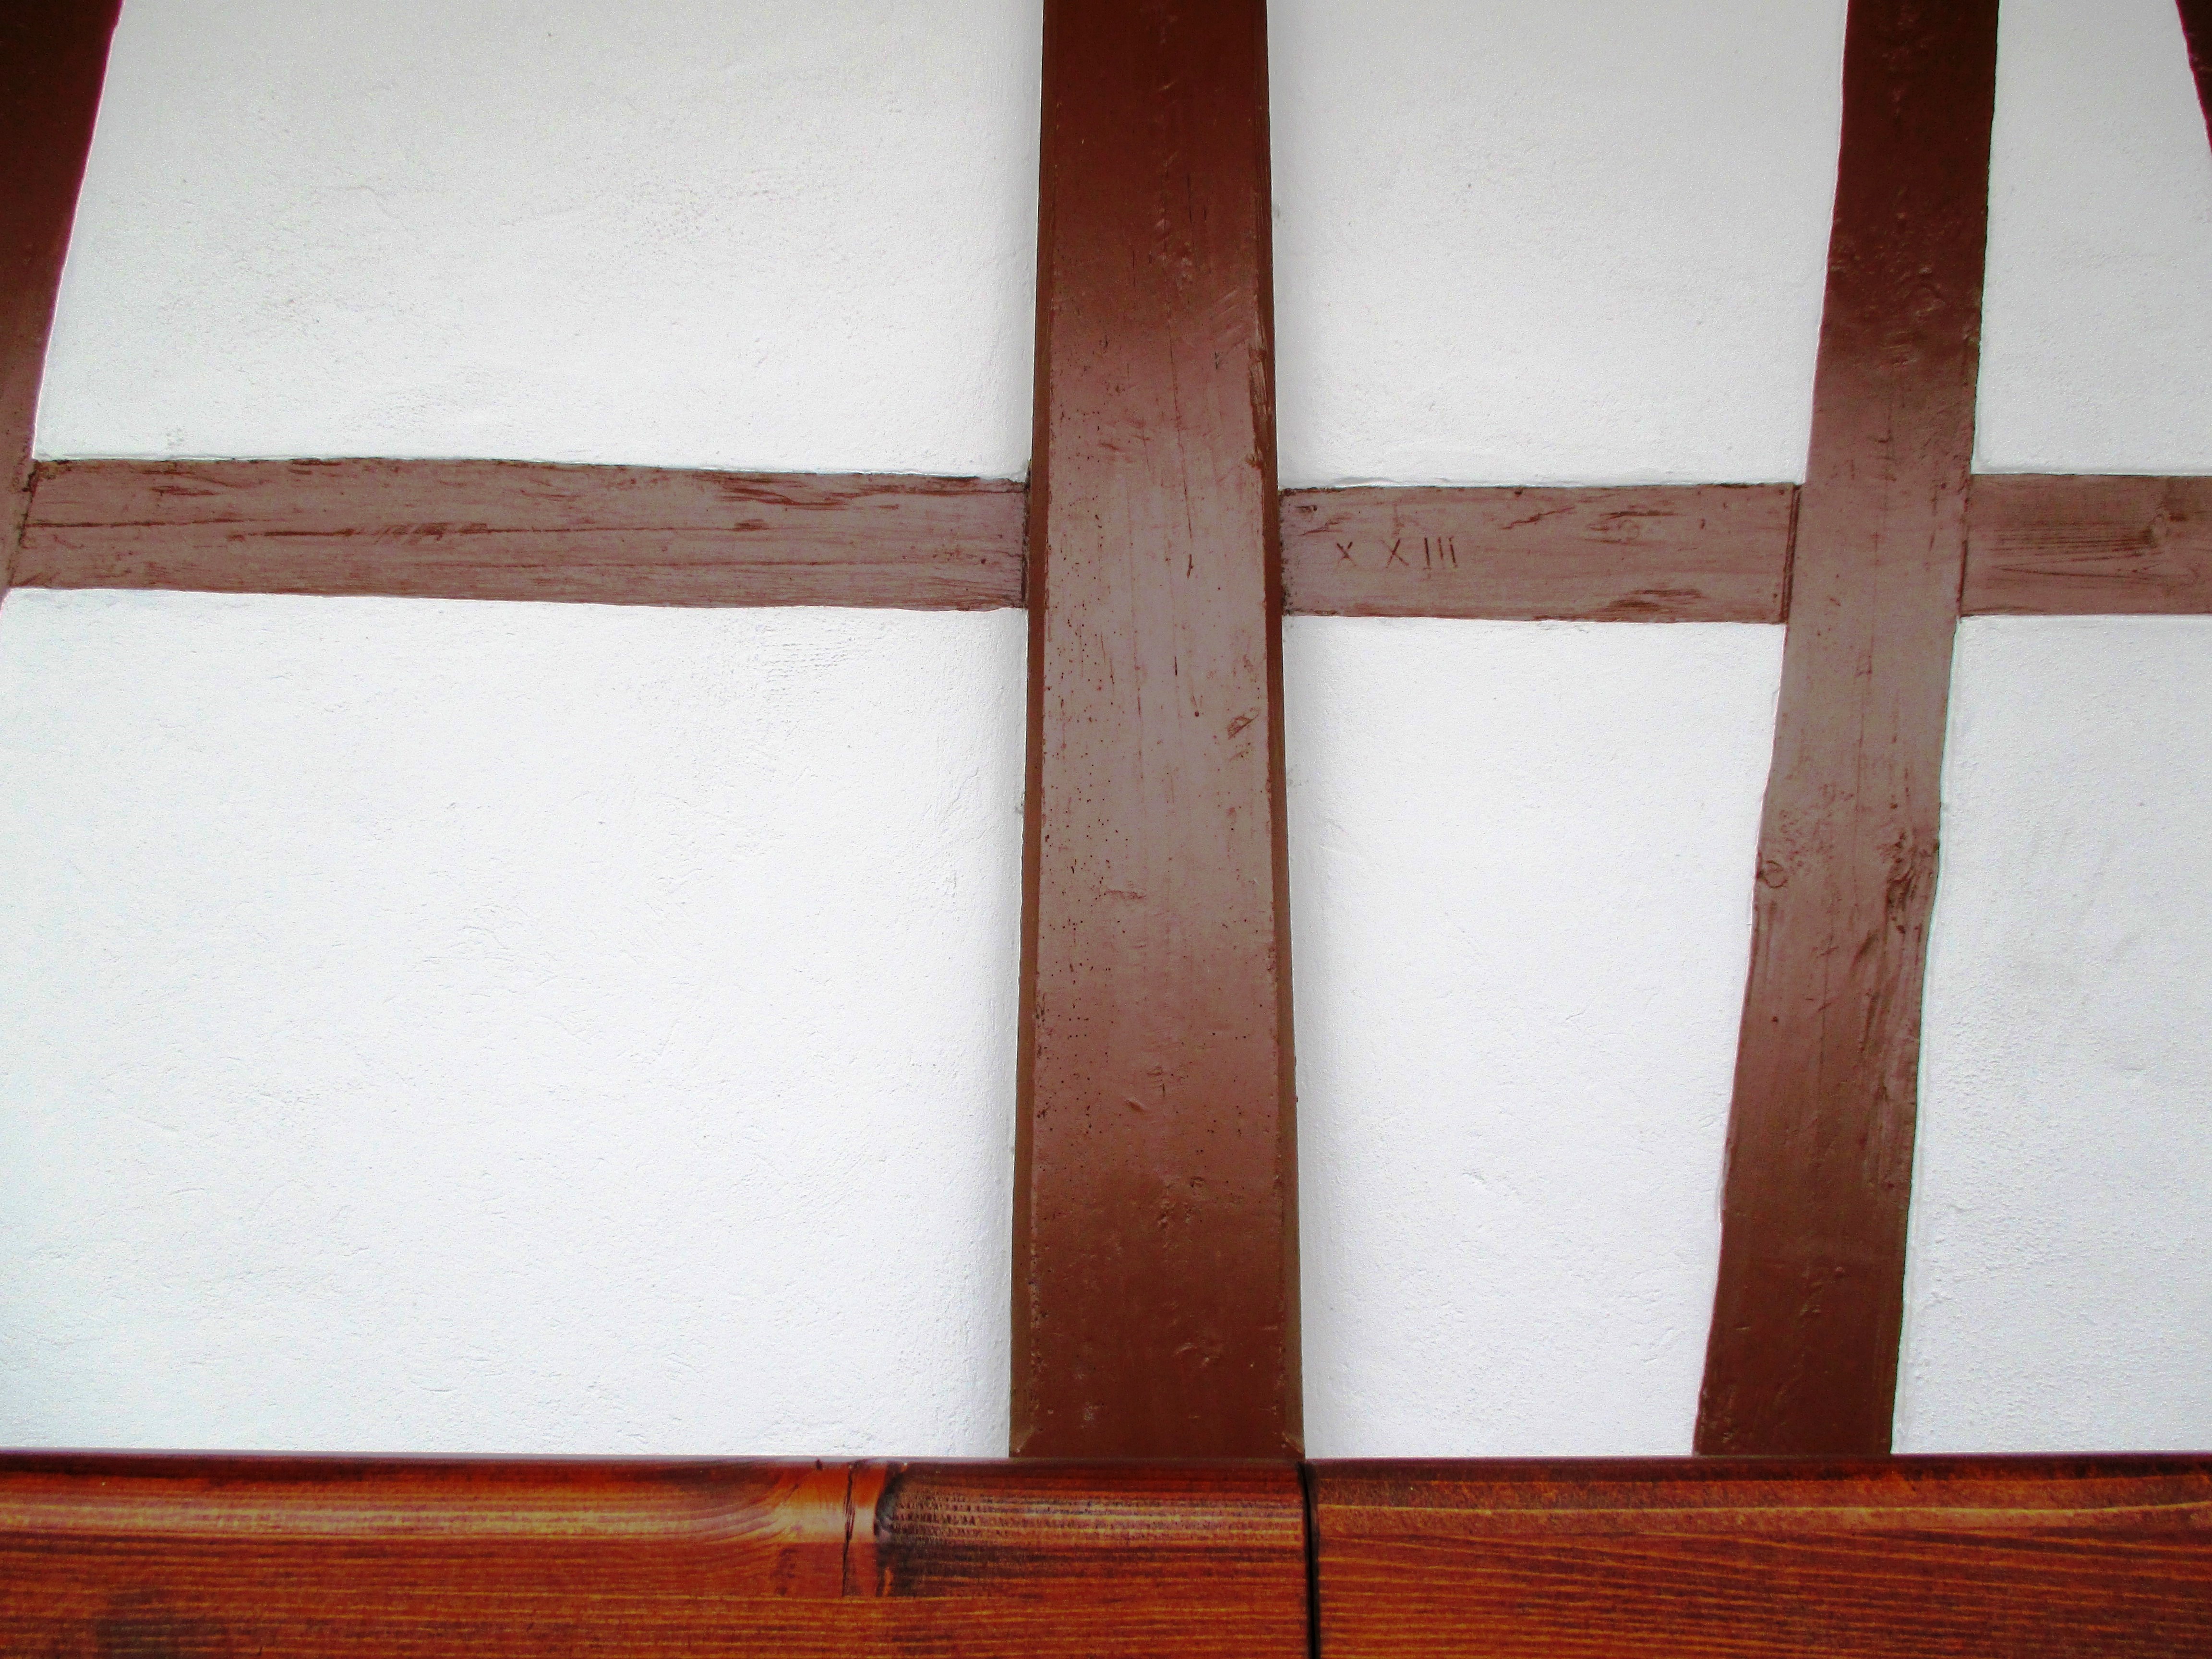
wood, white, floor, building, wall, facade, tile, shelf, furniture, material, design, bolt, hardwood, switzerland, shape, molding, truss, flooring, plywood, romanshorn, window covering, wood stain, old house renovated